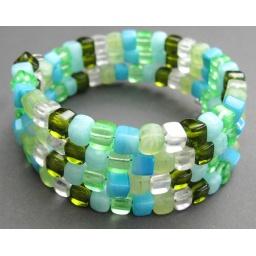
A deep wraparound cuff bracelet in shades of green and blue Czech glass cubes.